Larry Elder

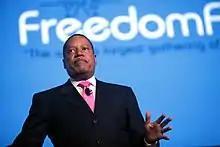
Elder at the libertarian FreedomFest in 2016

Elder holds conservative and right-wing views. Elder is a registered Republican; in 2021, he stated that he had voted for the Republican candidate in every presidential election since 1980 after voting for Democrat Jimmy Carter in 1976. Elder labels himself a "small-l libertarian" as opposed to a member of the Libertarian Party. He has summed up his political philosophy as “I believe that a government that governs less governs best.”